Charlotte Schimmelmann

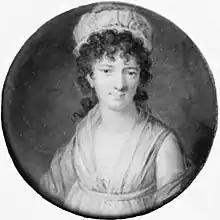
Charlotte Schimmelmann, miniature portrait by Cornelius Høyer (c. 1800)

Magdalene Charlotte Hedevig Schimmelmann (10 August 1757 – 2 December 1816) was a Danish noblewoman and salonist.